Edward Richard Wright

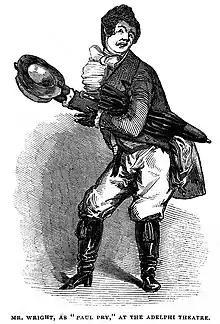
As Paul Pry (1845)

After a long absence, due to illness, he reappeared at the Adelphi on 1 September 1845 as Barbillon in Stirling's ‘Clarisse, or the Merchant's Daughter.’ On 31 December, he was Tilly Slowboy in Stirling's adaptation of the ‘Cricket on the Hearth.’ He was very popular in Liston's rôle of Paul Pry (1845), was the first Smear in ‘Domestic Cookery,’ and appeared in Madison Morton's ‘Seeing Wright.’ In Holl's ‘Leoline, or Life's Trial,’ he was, on 2 Feb. 1846, the first Apollo Kit, a rheumatic dancing master, and on 16 March the first Chesterfield Honeybun in Coyne's ‘Did you ever send your wife to Camberwell?’ In July, he played in Peake's ‘Devil of Marseilles, or the Spirit of Avarice,’ and in Buckstone's ‘Maid of the Milking-pail;’ and in August in ‘Marie Ducange’ and in the ‘Judgment of Paris,’ a burlesque, in which he was Venus. Acis Moccasin, in the ‘Jockey Club,’ belonged to October. He played in the same month in ‘Mrs. Gamp's Tea and Turn out,’ and was seen in Selby's ‘Phantom Dancers.’ In March 1847 he was in Buckstone's ‘Flowers of the Forest,’ and in the same month enacted Jem Baggs in the ‘Wandering Minstrel.’ In Peake's ‘Title-deeds’ (22 June 1847) he was a literary hack, and on 26 July, in Coyne's ‘How to Settle Accounts with your Laundress,’ a fashionable tailor. Other parts to which his name appears are Alderman Cute in the ‘Chimes,’ by Mark Lemon and A'Becket; Almidor in ‘St. George and the Dragon;’ Chatterton Chopkins in ‘This House to be let,’ a skit on the sale of Shakespeare's house; a comic servant in Peake's ‘Gabrielli;’ Green in ‘A Thumping Legacy;’ Restless Wriggle in the ‘Hop-pickers’ (March 1849); Deeply Dive in ‘Who lives at No. 9;’ a part in the ‘Haunted Man;’ Tom in the ‘Devil's Violin;’ a lawyer's clerk in ‘Mrs. Bunbury's Spoons;’ Thomas Augustus Tadcaster in Webster's ‘Royal Red Book;’ and himself in ‘An unwarrantable intrusion will be committed by Mr. Wright to the annoyance of Paul Bedford.’ In 1852 he was at the Princess's, whence he migrated in turn to the Lyceum, the Haymarket, Sadler's Wells, and the country, reappearing at the Adelphi in 1855. His most popular success, which has always since been associated with his name, was his Master Grinnidge, the travelling showman in the ‘Green Bushes.’ Scarcely less admired was his John Grumley in ‘Domestic Economy.’ He was excellent, too, in ‘Slasher and Crasher,’ as Blaise in Buckstone's ‘Victorine,’ as Medea in Mark Lemon's burlesque so named, as Watchful Waxend in ‘My Poll and my Partner,’ and several parts in which he replaced John Reeve. At the last performance at the old Adelphi (2 June 1858) he played Mr. Osnaburg in ‘Welcome, Little Stranger.’ Soon after the opening of the new house, in 1859, he appeared for a few nights. At the end of March his engagement finished, and he left the house and was not again seen on the stage.